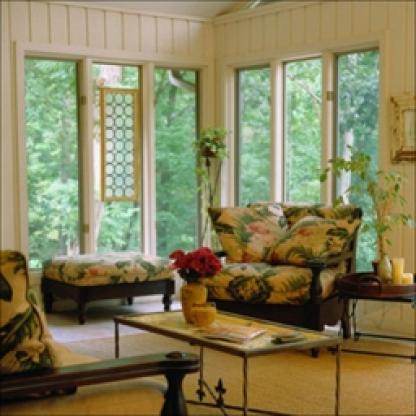
Scene: Indoor